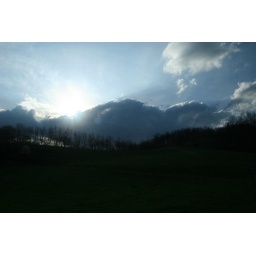
blue ridge parkway - near blowing rock nc - april 2009